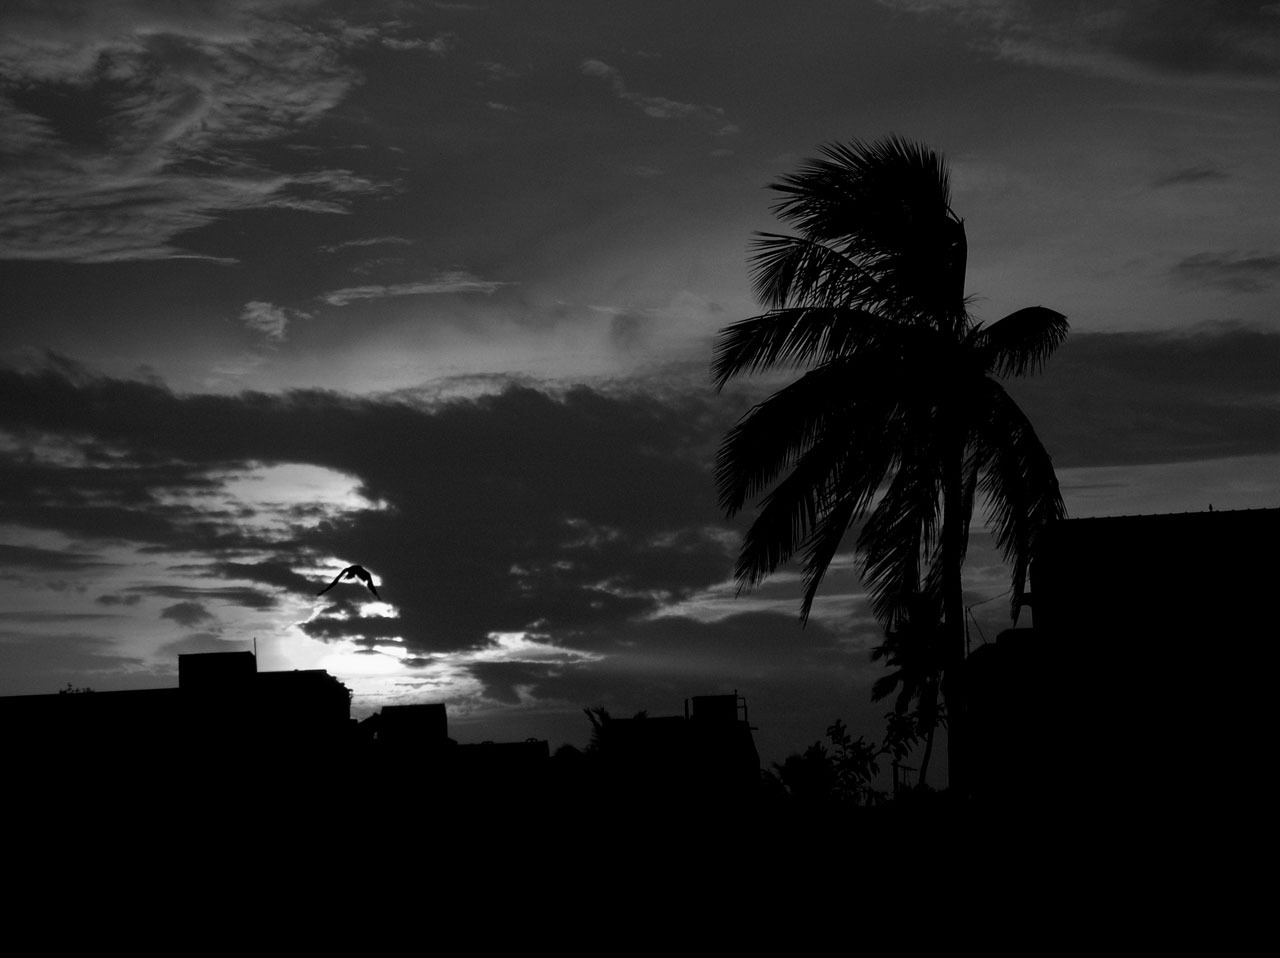
sky, black and white, black, cloud, atmospheric phenomenon, darkness, atmosphere, monochrome photography, horizon, monochrome, silhouette, moonlight, sunlight, dusk, dawn, sunset